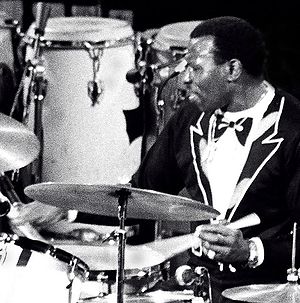
Elvin Jones
Elvin Ray Jones var en amerikansk jazztrommeslager og bror til jazzmusikerne Hank Jones og Thad Jones. Han betragtes af mange jazzkendere som en af de største trommeslagere nogensinde.